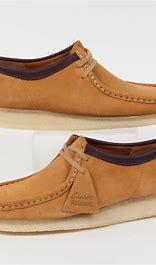
Brand: Clarks
Model: Wallabee